1937 South American Championship play-off

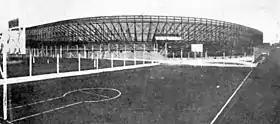
Estadio Gasómetro, venue of the match

The 1937 South American Championship play-off was a match held to determine the winner of the 1937 South American Championship, the 14th edition of this continental championship, as Argentina and Brazil were tied for the first place after the regular competition. The match took place on February 1, 1937, at Estadio Gasómetro in Buenos Aires.